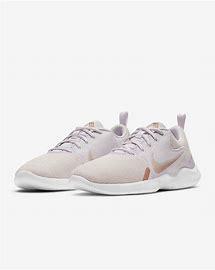
Brand: Nike
Model: Flex Experience Run 10